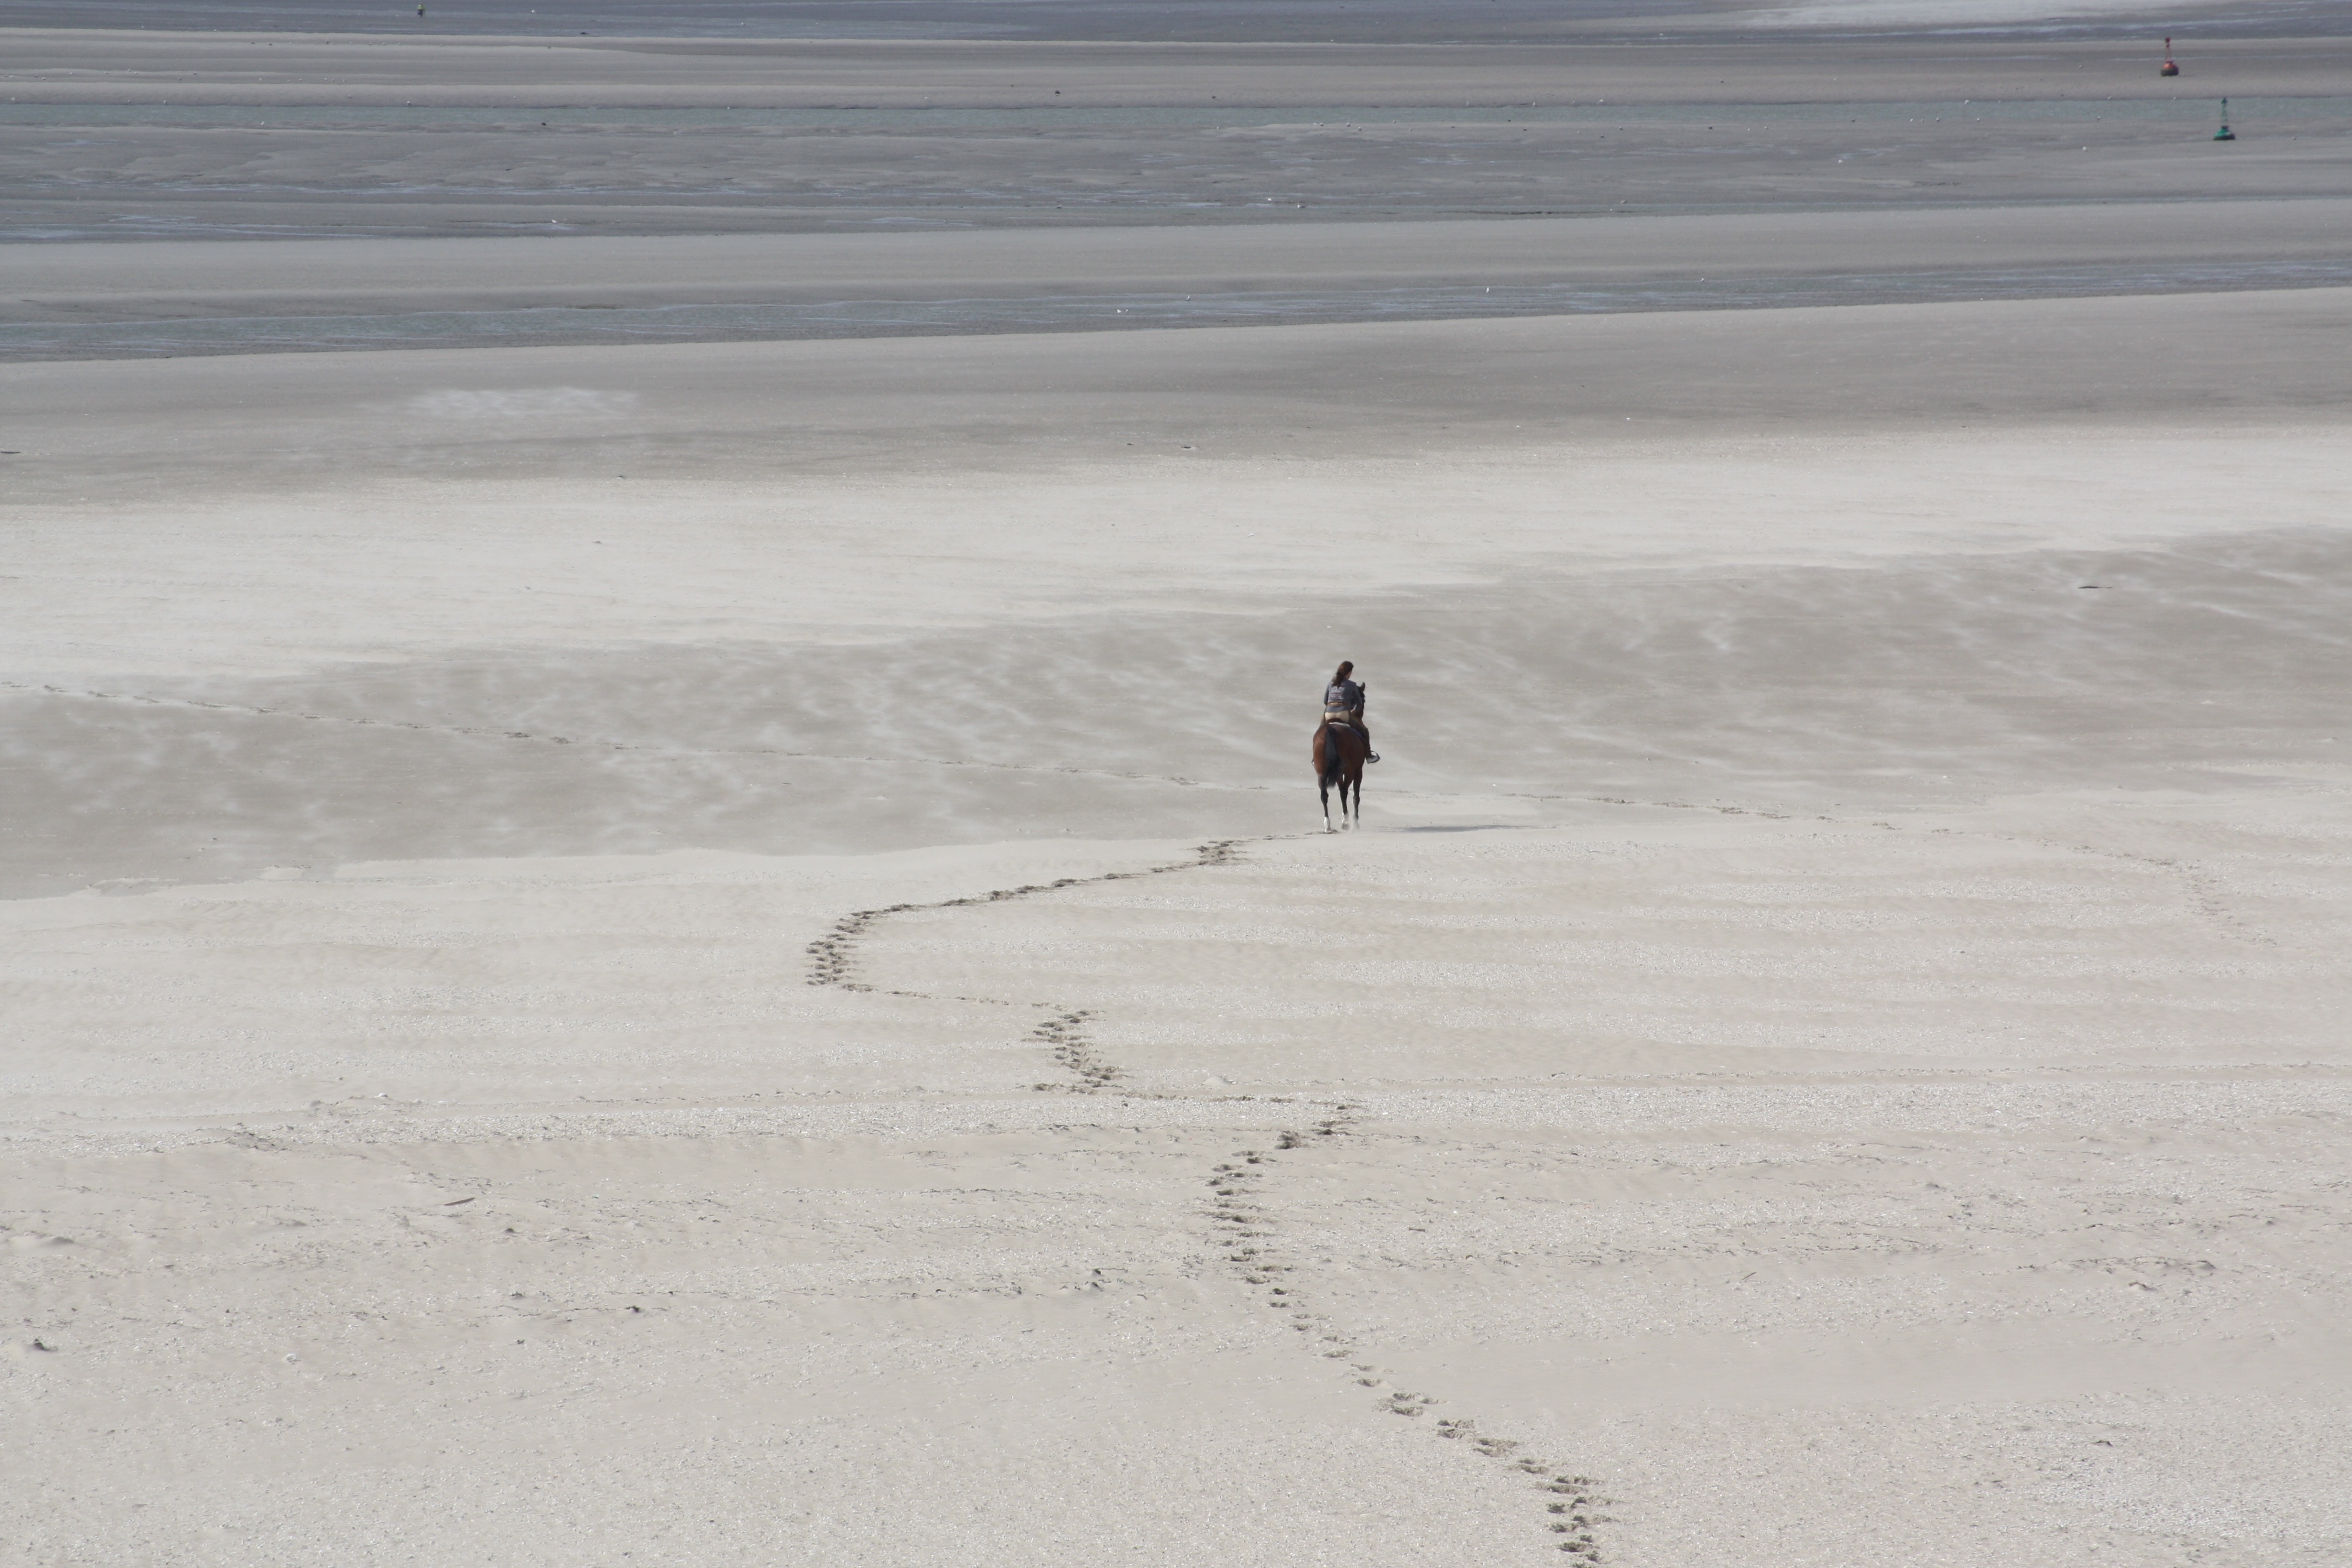
beach, sea, coast, sand, ocean, snow, winter, shore, wave, wind, horse, arctic, material, habitat, salt lake, bay sum, mudflat, natural environment, wind wave